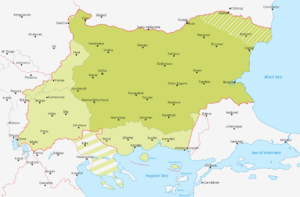
La Thrace est une région de la péninsule balkanique partagée de nos jours entre :
Dans la Seconde Guerre mondiale, le Royaume de Bulgarie adhère à l'Axe Rome-Berlin-Tokyo en mars 1941 et déclare la guerre au Royaume-Uni et aux États-Unis le 13 décembre 1941, mais pas à l'Union soviétique, et ne participe donc pas à l'invasion de l'URSS aux côtés du Troisième Reich en juin. Contre l'URSS, le roi Boris III de Bulgarie se contente simplement de laisser la Luftwaffe utiliser ses aérodromes ; c'est surtout contre la Yougoslavie et contre la Grèce que l'armée bulgare intervient aux côtés de la Wehrmacht.
Le royaume de Bulgarie est le régime politique en place en Bulgarie de 1908 à 1946, qui voit le jour lorsque la principauté de Bulgarie déclara son indépendance formelle vis-à-vis de l'Empire ottoman, et disparut après la Seconde Guerre mondiale, lors de la mise en place du régime communiste de la République populaire de Bulgarie.